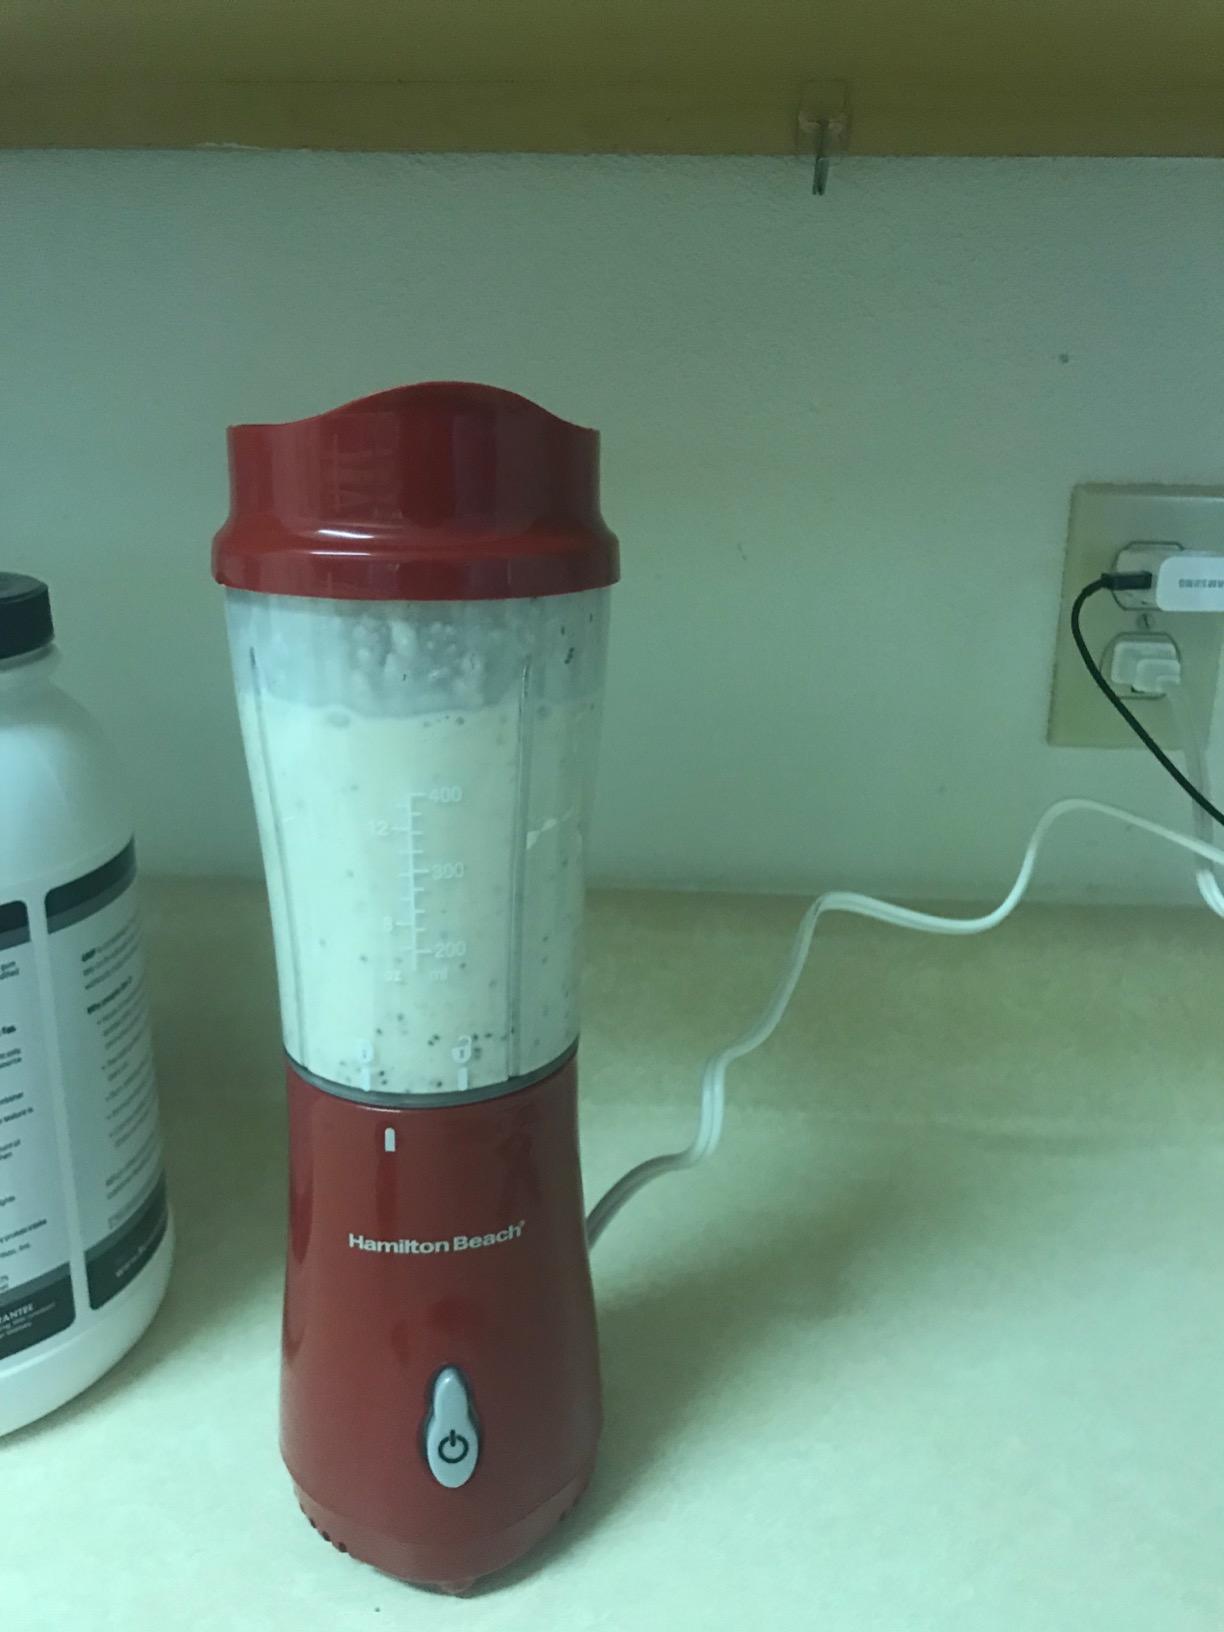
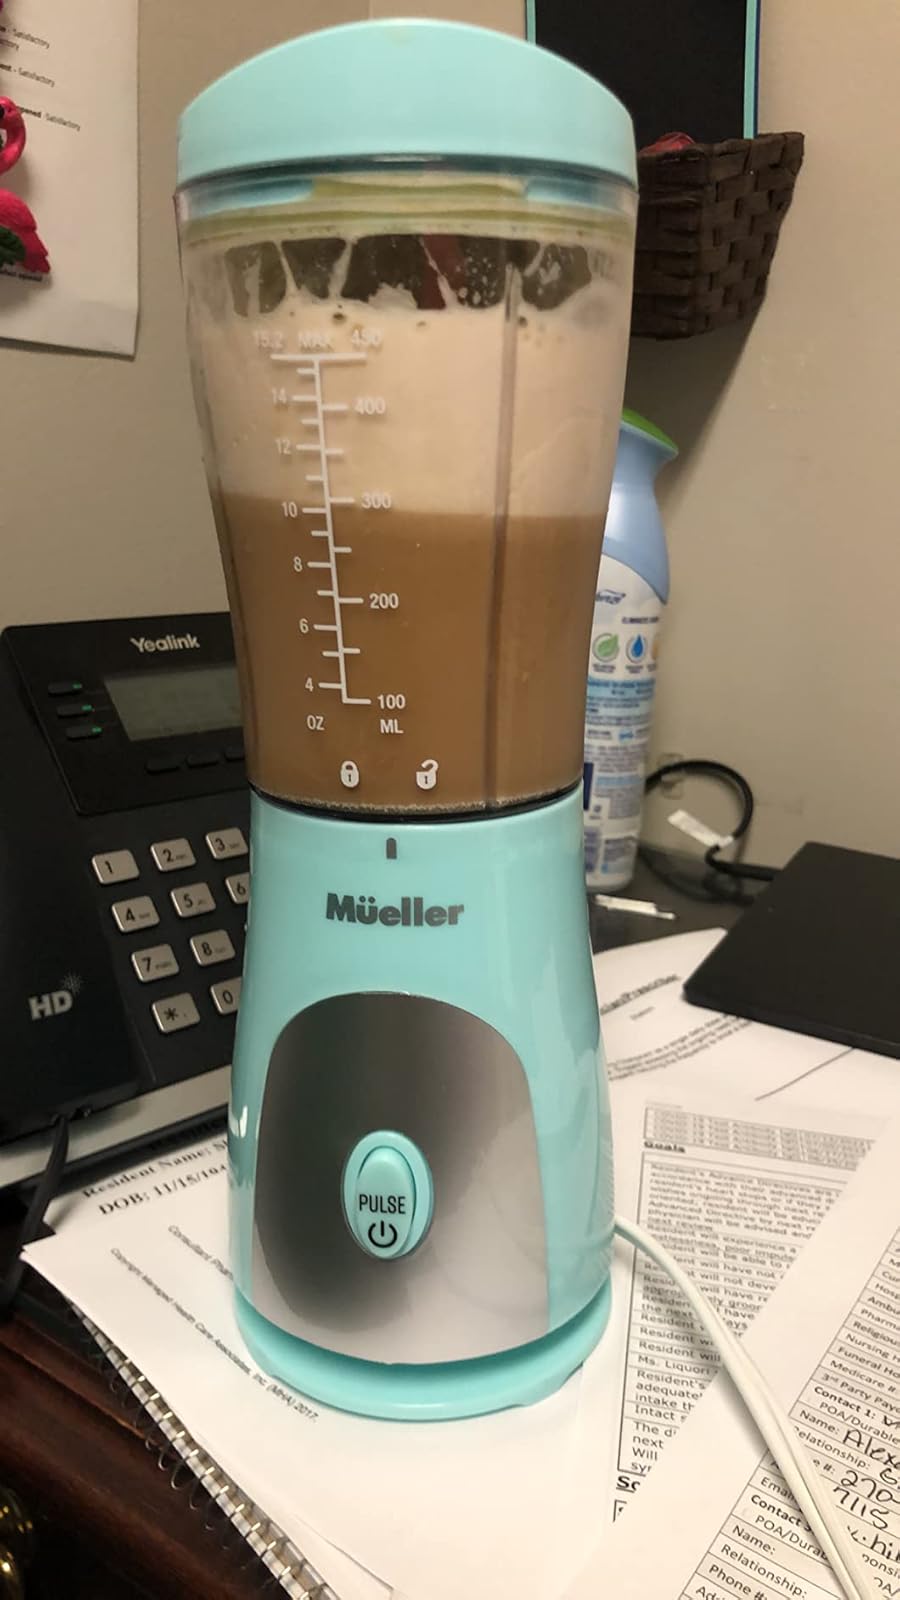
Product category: items_blender
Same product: no